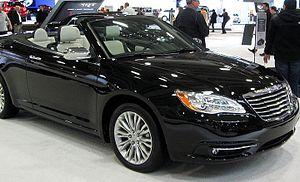
La 200 est une berline produite par le constructeur automobile américain Chrysler. La première génération de ce modèle, qui se présente comme la remplaçante de la Chrysler Sebring, est en fait un profond restylage de cette dernière. Elle est présentée en Europe sous le nom de Lancia Flavia au salon international de l'automobile de Genève 2011, mais n'a finalement été commercialisée en Europe qu'en version Cabriolet. La deuxième génération est présentée au salon de Détroit en mars 2014.